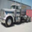
Label: truck